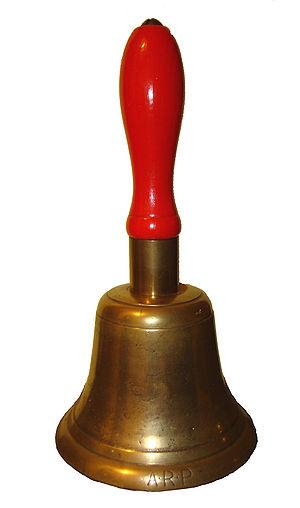
L'Air Raid précautions était une organisation au Royaume-Uni mise en place avant la Seconde Guerre mondiale, vouée à la protection des civils contre les raids aériens. Elle a été créée en 1924 en réponse aux craintes croissantes dues à la menace que faisait peser le développement des bombardiers. Giulio Douhet avait publié Il dominio dell'aria en 1921 et sa thèse principale était restée en mémoire chez les Anglais comme « le bombardier passera toujours au travers ».